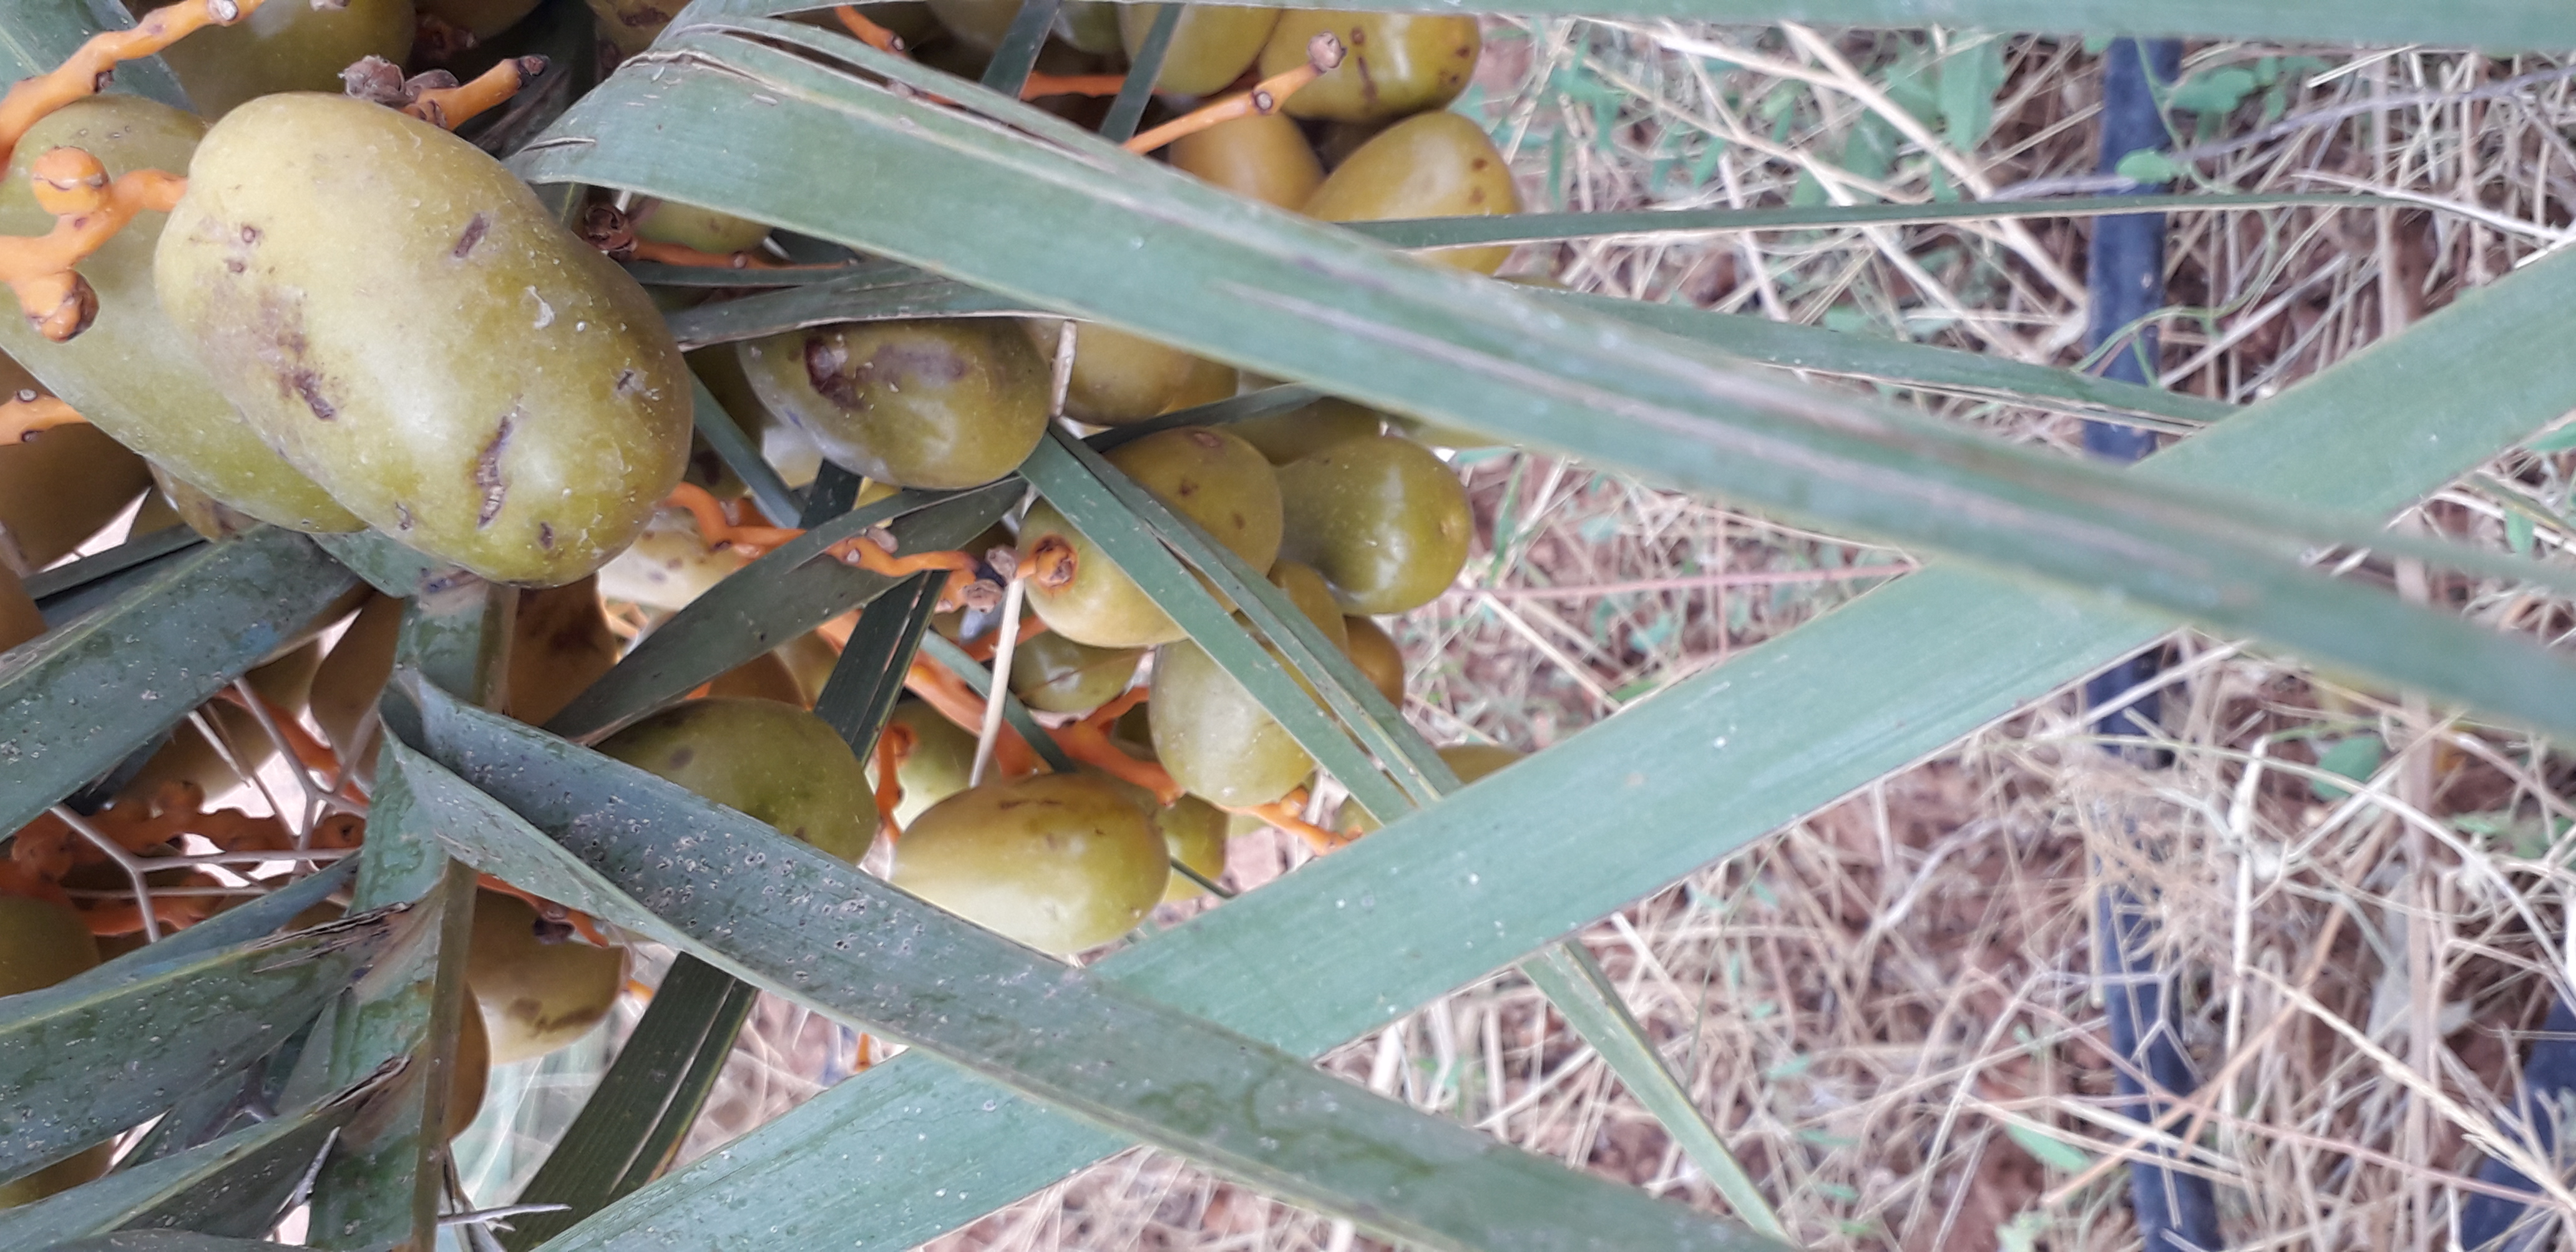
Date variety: Boufagous